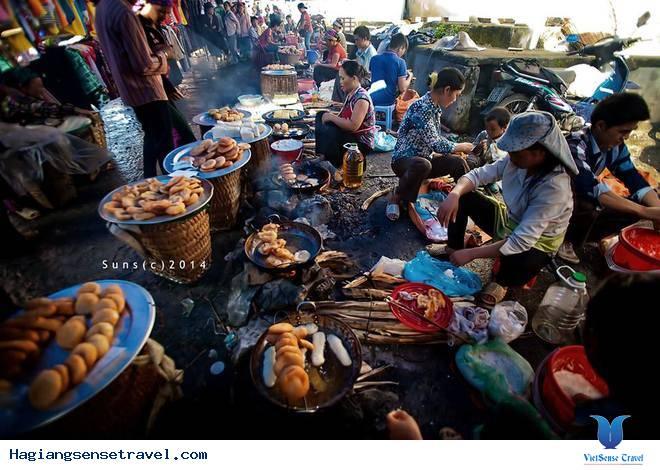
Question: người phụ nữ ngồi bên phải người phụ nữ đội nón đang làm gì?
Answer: người phụ nữ ngồi bên phải người phụ nữ đội nón đang cho con ăn